Ranavalona III

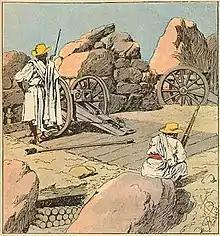
Merina soldiers fought to preserve Malagasy sovereignty against the French invasion.

As sovereign of Madagascar, Ranavalona III became involved in the endgame of the maneuvering that had been taking place between the British and French since the beginning of the 19th century. The tension between France and Madagascar had grown especially acute in the three years prior to Ranavalona's succession, with an intensification of attacks in the months prior to her coronation. In February 1883 the northwestern coast was bombarded, followed by the occupation of Mahajanga by the French in May, and bombardment and capture of Toamasina in June. Attacks along the northern coast were ongoing at the time Ranavalona III was crowned in the summer of 1883. Shortly after the French initiated this latest round of hostilities, Prime Minister Rainilaiarivony decided to engage Digby Willoughby, a Briton who had gained combat experience in the Anglo-Zulu War as a member of the Natal Mounted Police, to oversee the nation's military affairs and train the queen's army to defend the island against the seemingly inevitable French invasion.